Eva Kotchever

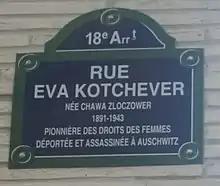
Sign for Eva Kotchever street, Paris

Barbara Kahn wrote three plays about Eve Adams, all given full productions at Theater for the New City. "The Spring and Fall of Eve Adams," "Unreachable Eden" and "Island Girls." An excerpt from "Unreachable Eden was presented at the Lower East Side Festival of the Arts. Kahn popularized the life of Eve Adams in the United States.